Forbin-class cruiser

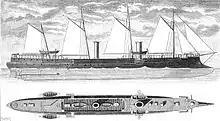
Profile drawing of an early version of the "Forbin" design, depicting the original four-masted rig

The ships of the "Forbin" class were long at the waterline and long overall, with a beam of and an average draft of , increasing to aft. They displaced as completed. Their hulls had a tumblehome shape and featured a pronounced ram bow, though it was not actually intended to be used for ramming attacks. The ships' superstructure was minimal, consisting primarily of a small bridge structure. Their crew amounted to 209 officers and enlisted men.